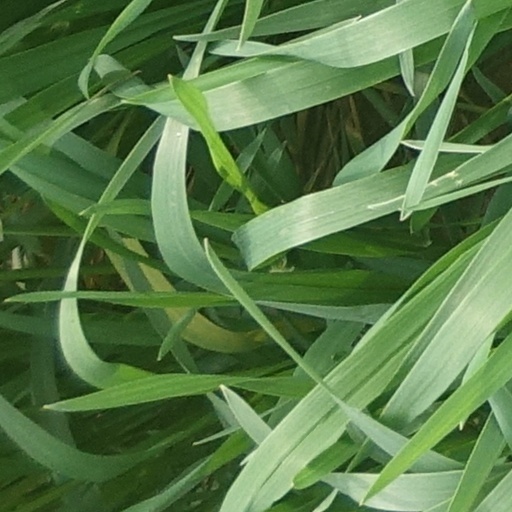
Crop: wheat